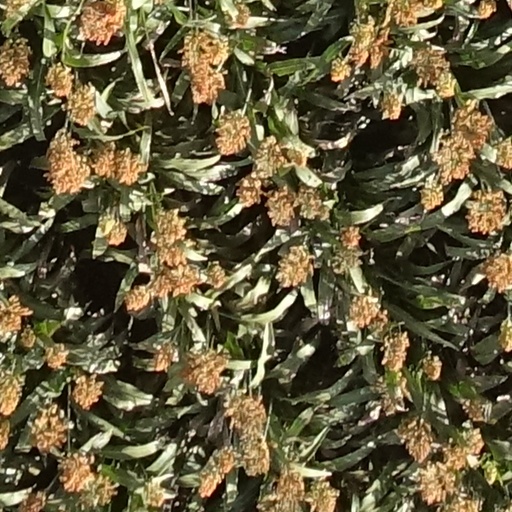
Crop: sorghum